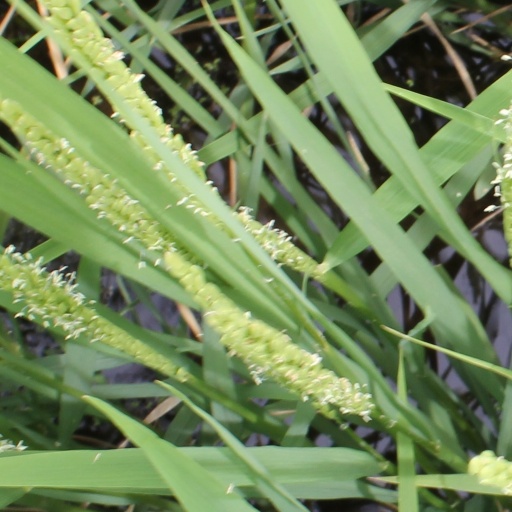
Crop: rice